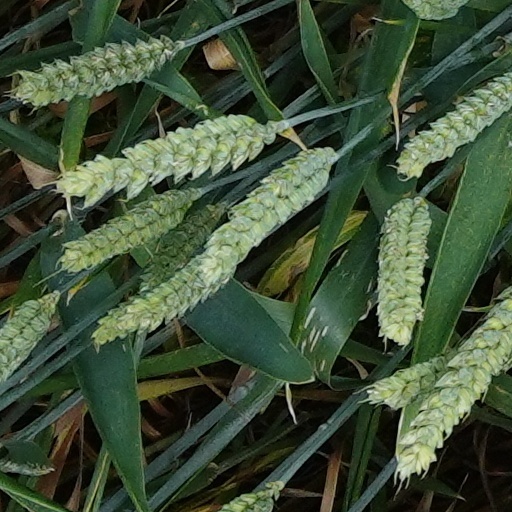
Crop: wheat